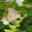
Label: butterfly